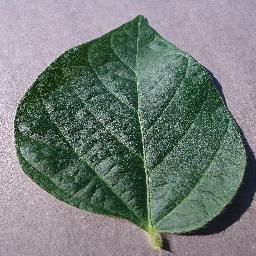
Label: Soybean___healthy